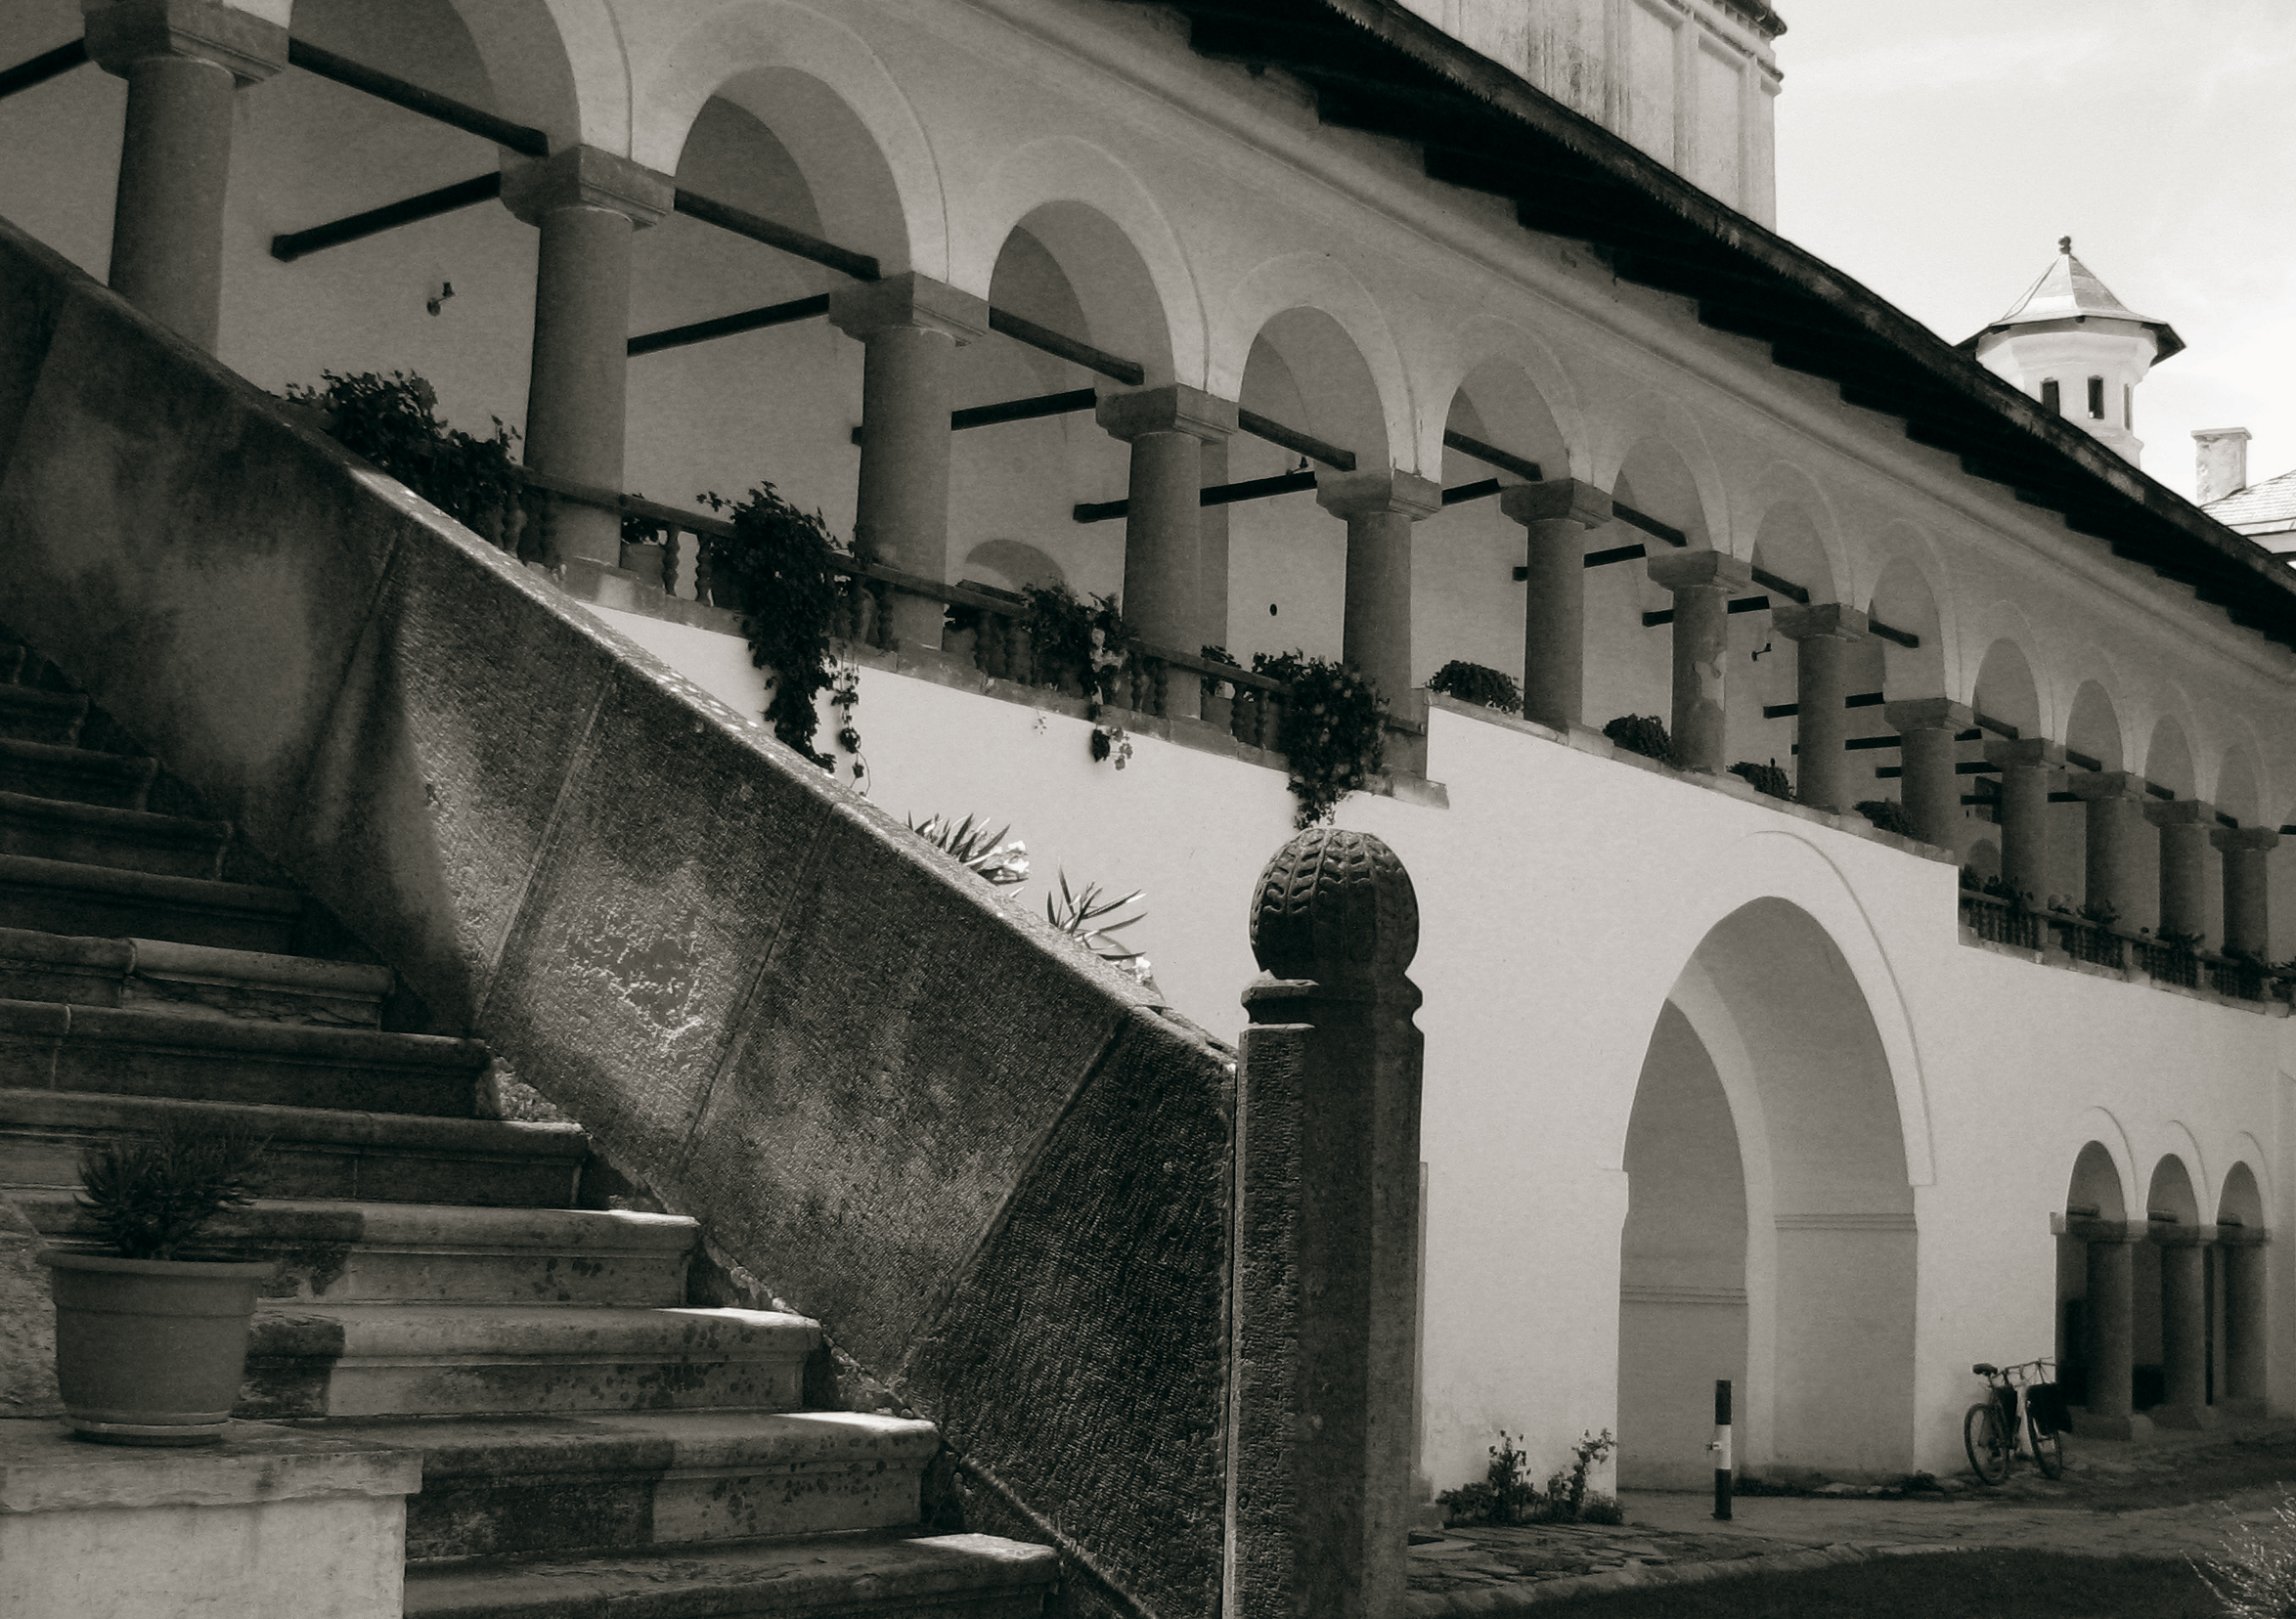
black and white, architecture, white, bridge, photography, building, monument, photo, transport, arch, religion, church, monochrome, christian, photos, religious, free, cool image, de, monastery, churches, fotografie, history, christianity, romana, arc, orthodox, arcade, unesco, eastern, shape, romania, convent, bor, biserica, arhitectura, wallachia, muntenia, tara, romaneasca, orthodoxy, romanian, ortodoxa, patrimoniu, manastire, ortodoxia, ortodoxie, cretinism, cretin, ecclesiastical, bisericeasc, cladire, edificiu, valahia, tararomaneasca, oltenia, brancovenesc, brncoveneasc, brancoveanu, brancovan, horezu, hurez, hurezi, mnstireahurezi, hurezimonastery, monasteryofhorezu, lmivliiaa09894, monochrome photography, ancient history